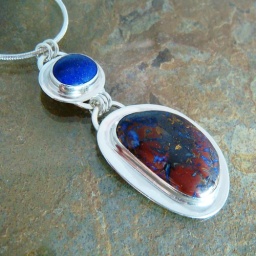
Opal in Ironstone from Australia, set in fine silver and sterling silver. Accent stone of blue lapis.